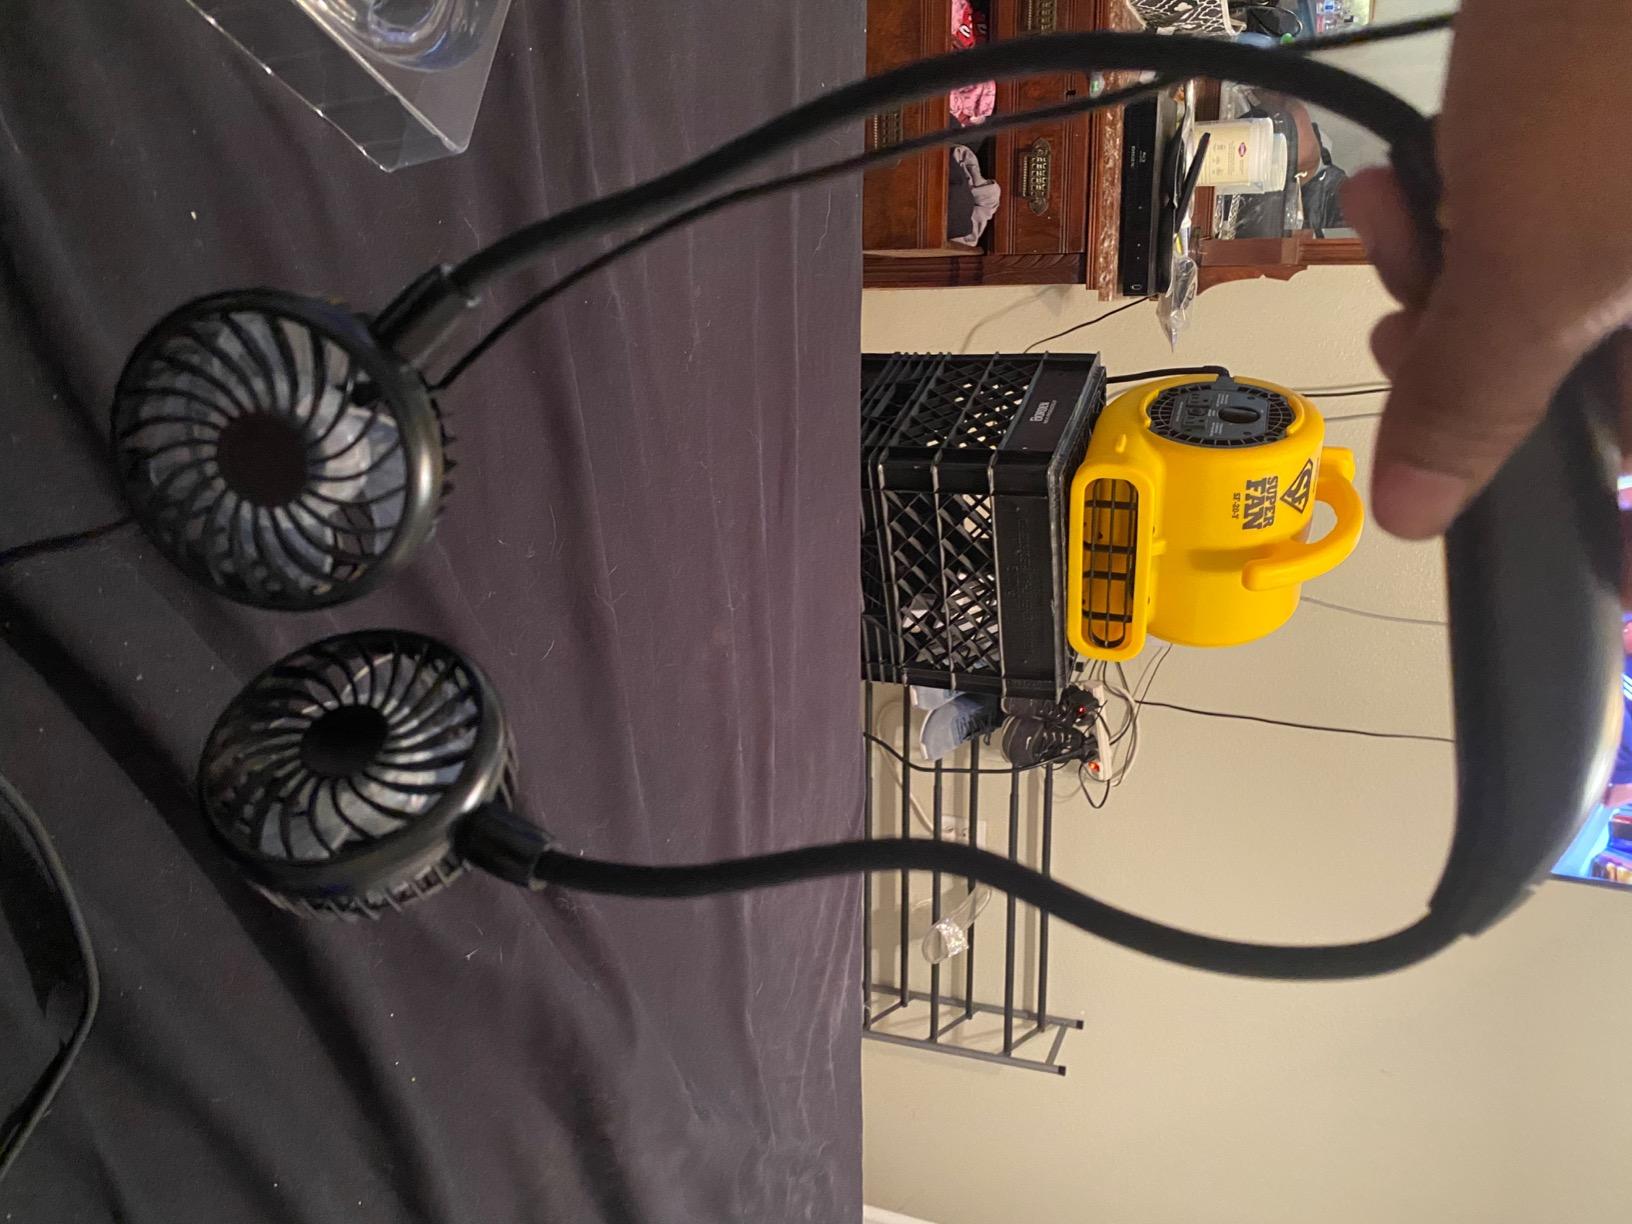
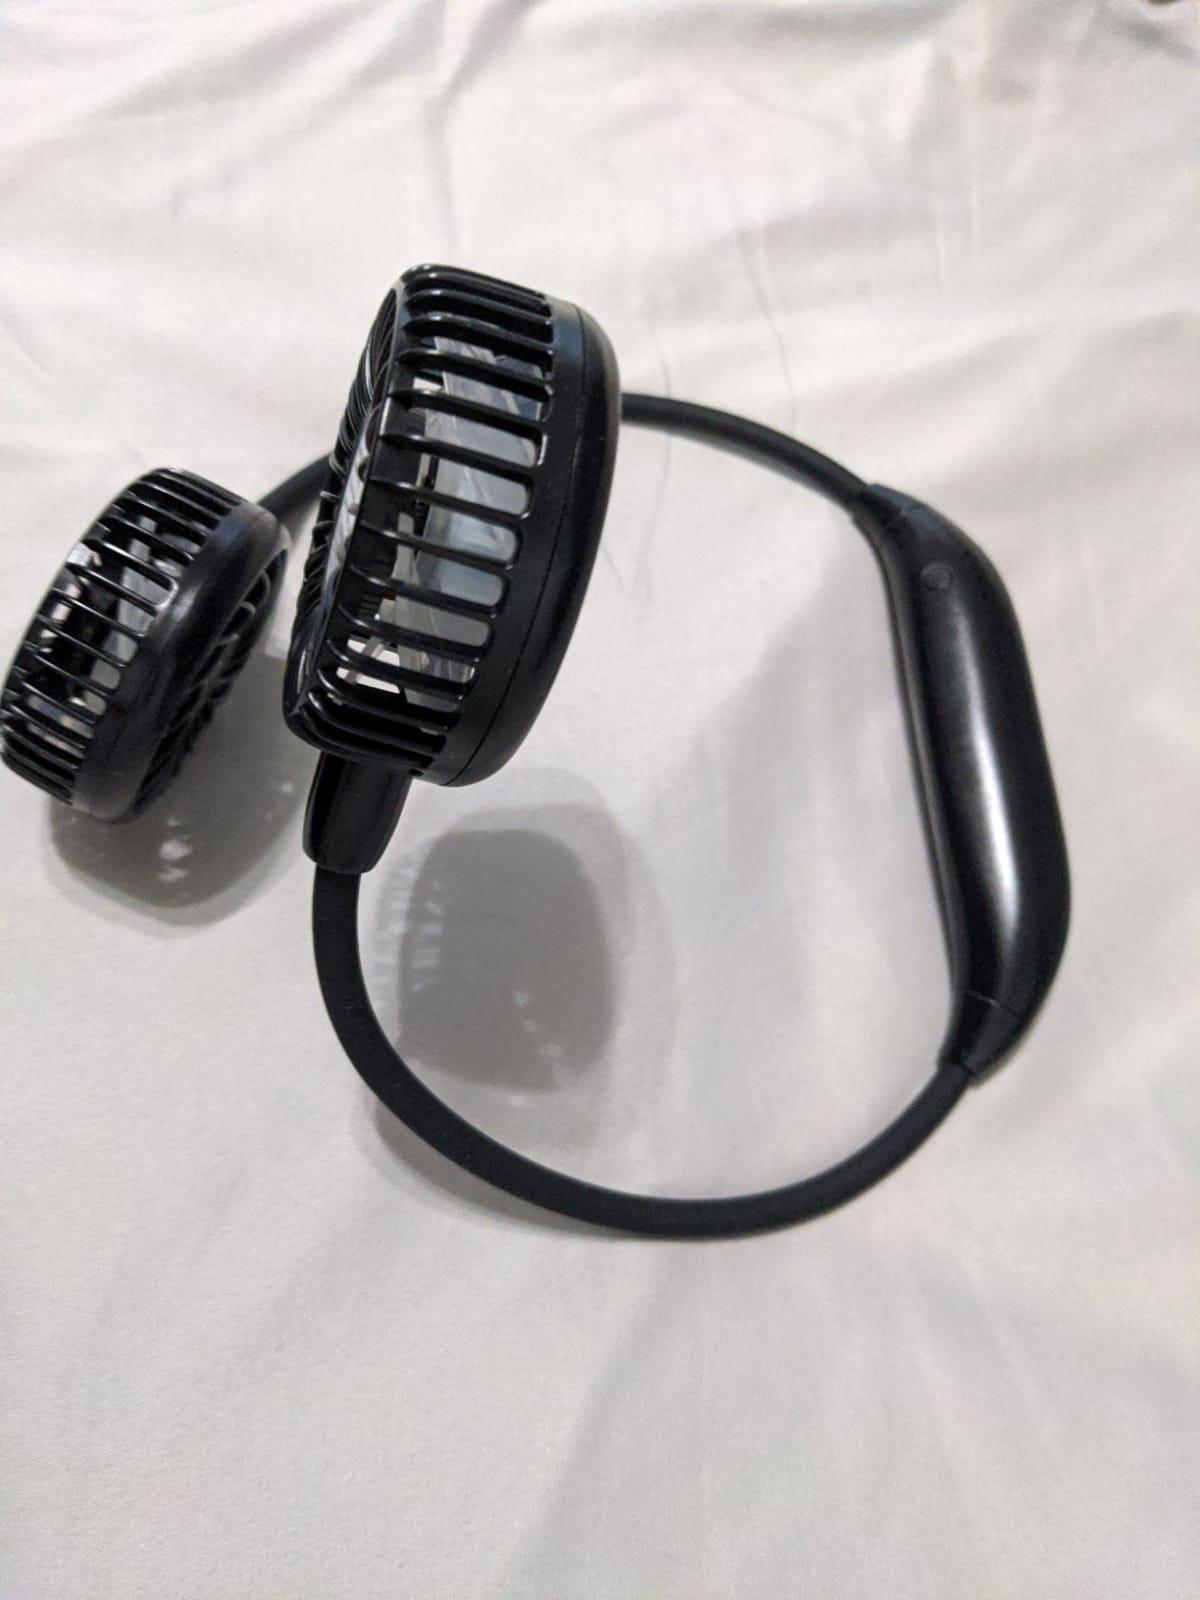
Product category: fan
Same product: yes